Canadian War Museum

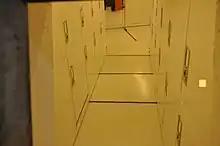
Storage units in the museum's collections vault. The vault holds items from the museum's collection not on display in its exhibits or on loan.

The LeBreton Gallery: The Military Technology Collection is an open-space gallery housing several items of military equipment used by Canadians, or other military forces. Situated along the eastern portion of the museum, its eastern walls are made of glass, allowing natural sunlight to illuminate the gallery.